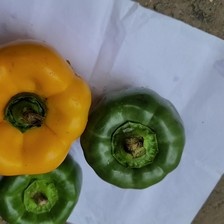
Label: capsicum